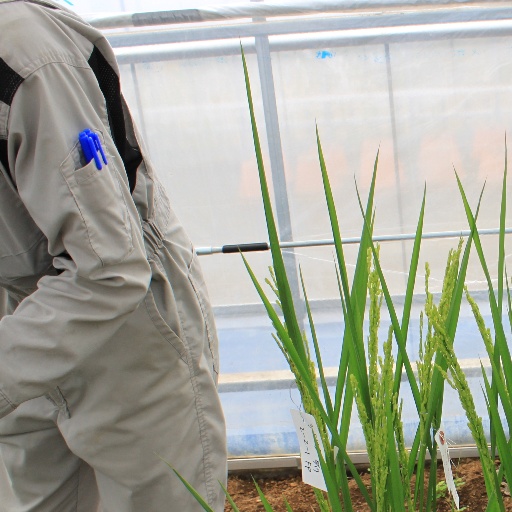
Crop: rice